Baby bottle

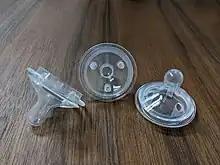
Baby bottle nipples (teats) made of clear silicone

A typical baby bottle typically has four components: the first is the main container or body of the bottle. A "teat", or "nipple", is the flexible part of the bottle that the baby will suck from, and contains a hole through which the milk will flow. The "collar" goes over the nipple and typically screws onto the neck of the bottle, forming a seal. Most, but not all baby bottles will also have a "cap" or "travel cover" that goes over the teat to keep it clean and to prevent small spills. Some bottles may optionally have a disposable liner.